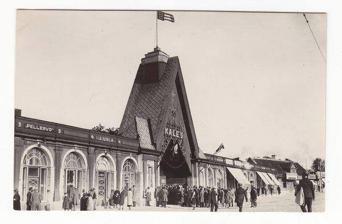
Building: Kalevi Aed
Country: Estonia
Year built: 1923
Former multi-purpose stadium in Tallinn, Estonia Kalevi Aed Entrance of the Kalevi Aed Location Tallinn , Estonia Coordinates 59°26′9.58″N 24°45′18.94″E / 59.4359944°N 24.7552611°E / 59.4359944; 24.7552611 Operator Estonian Sports Association Kalev Record attendance 5,500 (Estonia vs Turkey, 19 June 1924) Construction Opened 10 June 1923 ; 101 years ago ( 1923-06-10 ) Demolished Late 1940s Architect Karl Burman Tenants Tallinna Kalev (1923–1940s) Estonia national football team (1923–1925) Kalevi Aed , also known as Kalevi spordiplats or Kalevi staadion , was a multi-purpose stadium in Tallinn , Estonia . It was the home ground of Tallinna Kalev . Today, Viru Keskus lies on the site of the former stadium. History Location of the Kalevi Aed ( spordiplats ) on a map from 1928 The history of the Kalevi Aed starts in the 19th century, when the land was owned by Jakob Johann von Gonsior and was rented out to a singing organisation named "Lootus". In 1920, Lootus leaves the contract unextended and Kalev , who have been looking for a field to construct their stadium, takes advantage of the opportunity. On 10 June 1923, a new stadium is opened and one month later, the Estonia national football team debuts on the field, drawing 1–1 with Latvia in front of 4,000 spectators. Gymnastics celebrations at Kalevi Aed in the 1930s In the autumn of the same year, the 1923 Estonian Football Championship takes place. By the fate of the draw, Kalev faces their arch-rivals Sport in the semi-final and the highly anticipated match takes place in Kalev's new stadium Kalevi Aed. With tickets sold out, 5,000 spectators witness Kalev triumph against Sport 1–0. Kalev goes on to win the 1923 Championship . Until this day, the match holds the attendance record of the Estonian top-flight football . In addition to football , Kalevi Aed was also used for track and field , bandy and other sporting events. The stadium was demolished few years after World War II , in the latter part of the 1940s. Estonia national team matches From 1923 to 1925, the stadium served as the home ground for the Estonia national football team and hosted eight official national team matches, until Kadriorg Stadium was opened in 1926. Date Result Competition Attendance 24 July 1923 Estonia – Latvia 1–1 Friendly 4,000 19 September 1923 Estonia – Russia 2–4 4,000 25 September 1923 Estonia – Poland 1–4 400 19 June 1924 Estonia – Turkey 1–4 5,500 24 August 1924 Estonia – Lithuania 1–2 3,500 5 July 1925 Estonia – Finland 2–0 3,000 26 August 1925 Estonia – Latvia 2–2 4,000 2 September 1925 Estonia – Poland 0–0 3,000 Kalevi Aed on the map Kalevi Spordiplats on a map from 1930 Kalevi Spordiplats on a map from 1940 Kalevi Spordiplats on a map from 1942 Beginning of the Gonsiori street today. The site of the former Kalevi Aed can be seen on the left, where Viru Keskus is located. References